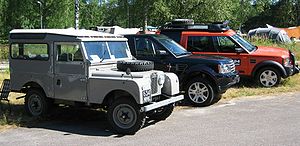
Land Rover
Land Rovere.
Land Rover er et britisk bilmærke, som udelukkende producerer firehjulstrækkere. Blev oprindeligt lanceret af britiske Rover, men ejes i dag af indiske Tata Motors.